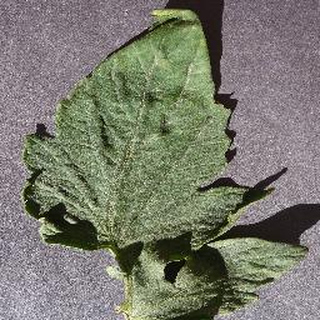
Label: healthy_tomato